James Cropper (abolitionist)

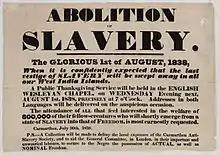
Abolition of Slavery The Glorious 1st of August 1838

In 1833 slavery in the Caribbean was replaced by a six-year 'apprenticeship' scheme, James Cropper suspected that apprenticeship was no better than slavery. In 1836 his son-in-law Joseph Sturge was dispatched to Jamaica to report on conditions in the plantations.